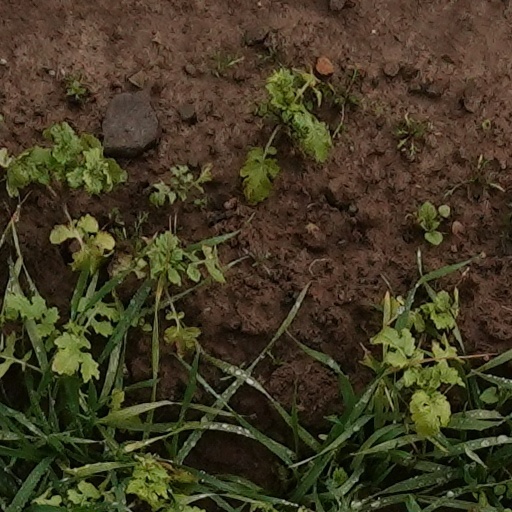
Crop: wheat